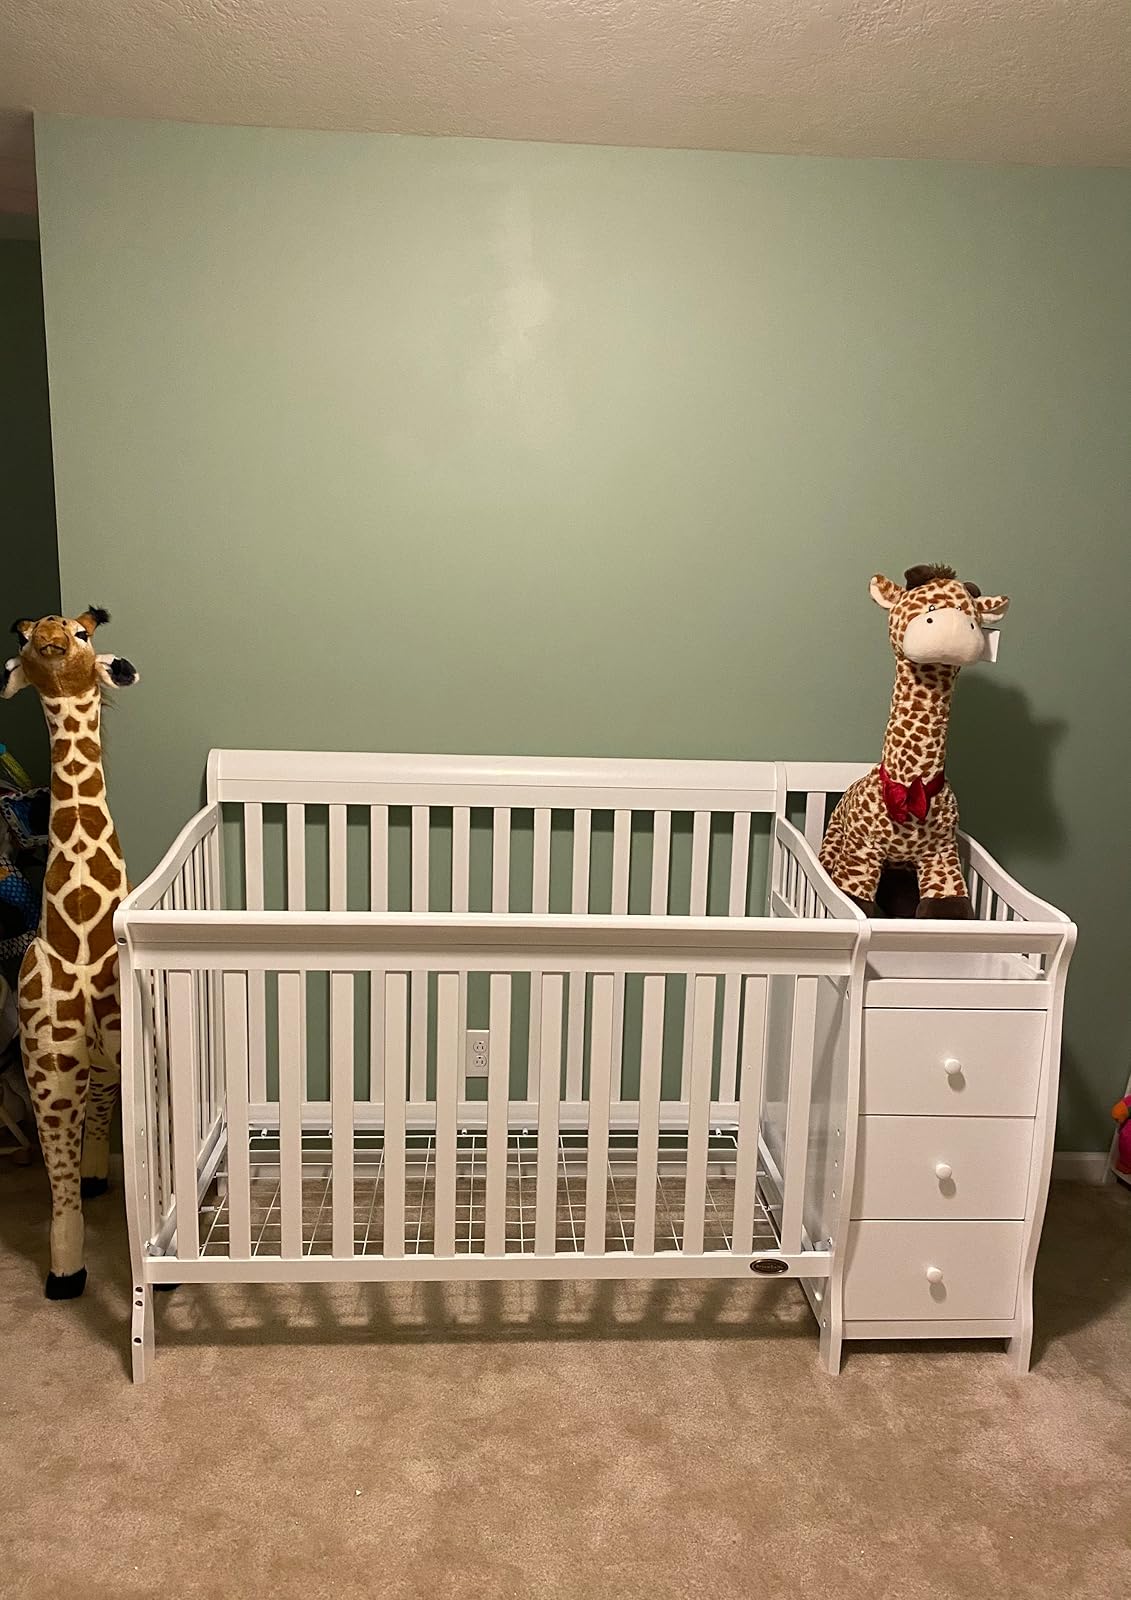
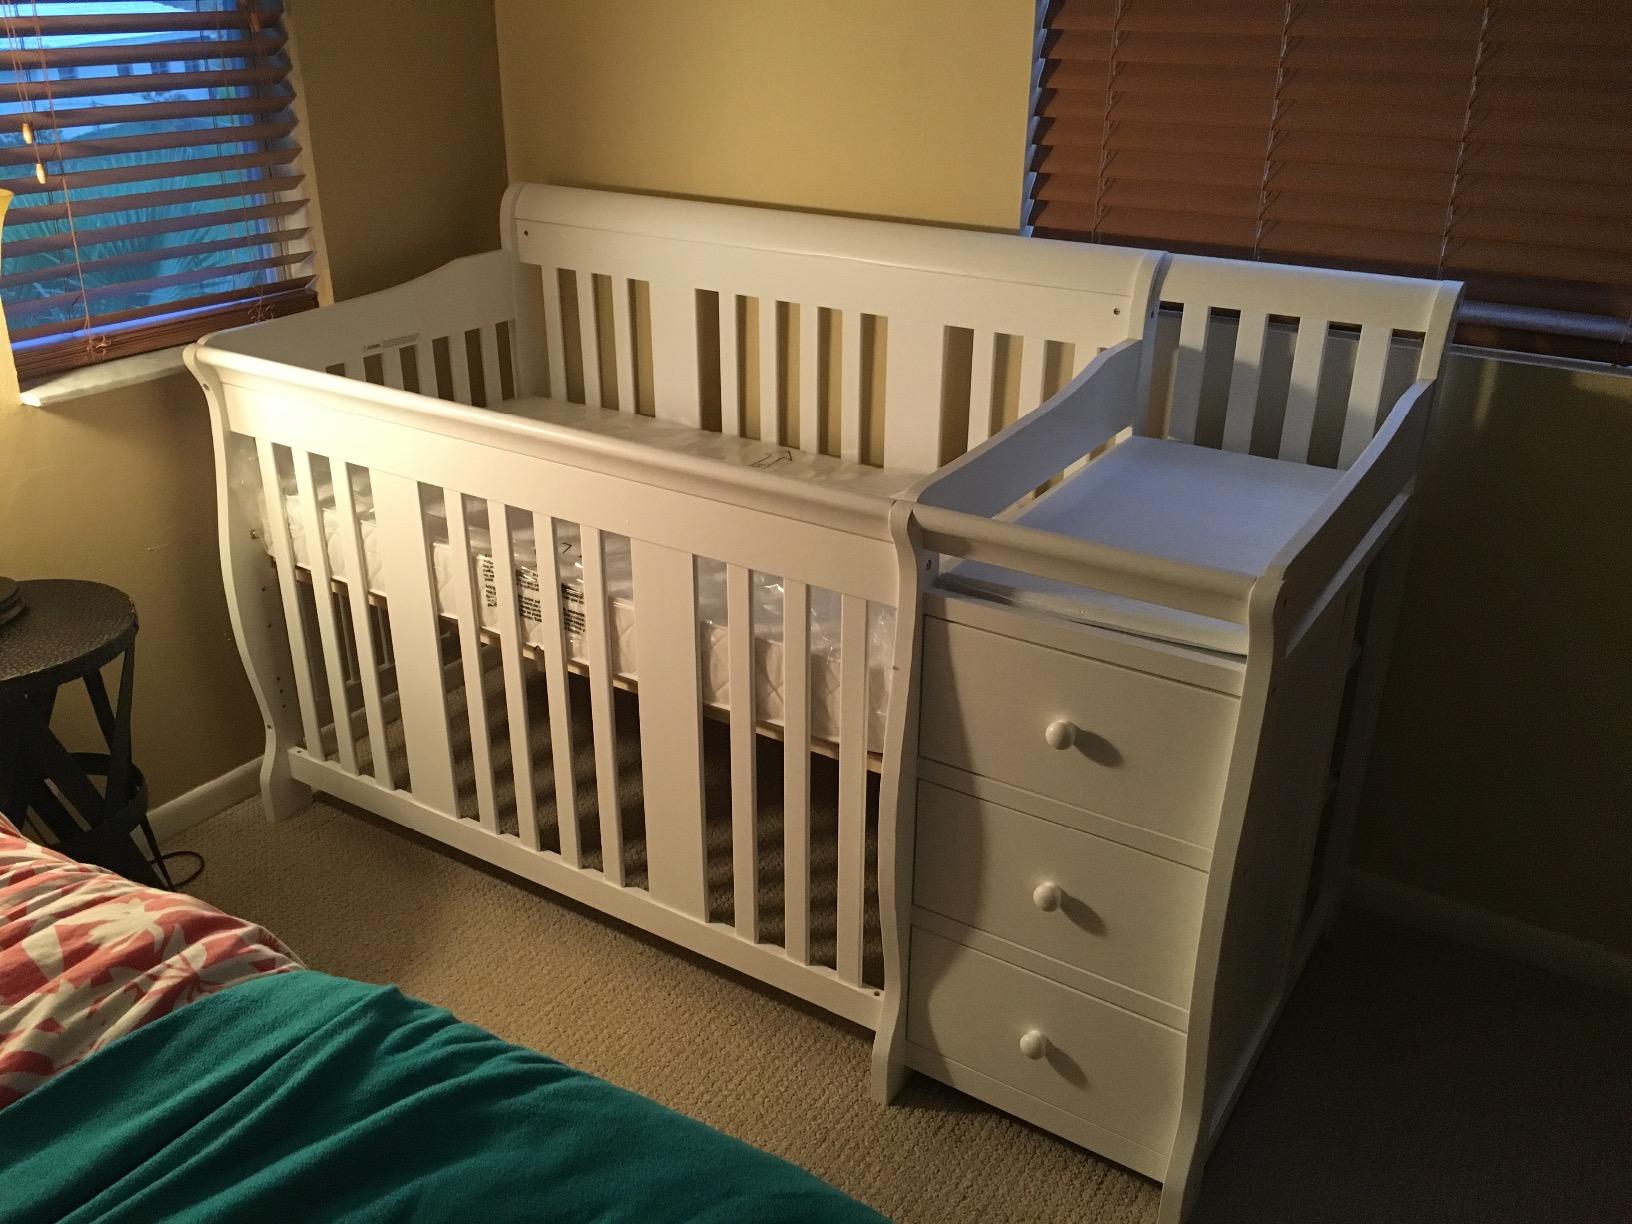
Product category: products_crib
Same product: yes